Zonitoides jaccetanicus

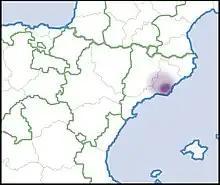
Distribution

"Zonitoides jaccetanicus" is endemic to Montserrat mountain near Barcelona, Catalonia, Spain. It is a rare species, possibly endemic to Catalonia. The species has declined due to construction activities in the growing city of Barcelona.